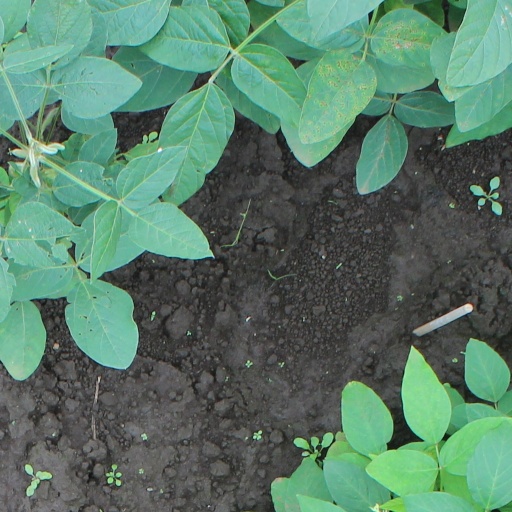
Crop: soybean